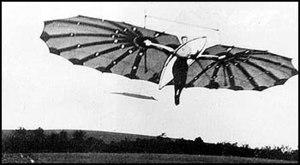
Percy Sinclair Pilcher est un inventeur britannique et un pionnier de l'aviation né le 16 janvier 1866 et mort le 2 octobre 1899 lors d'un crash alors qu'il pilotait un planeur.